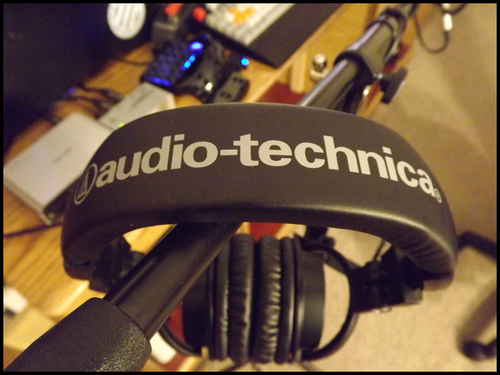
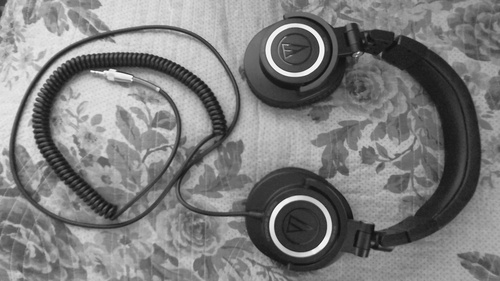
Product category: headphones
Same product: yes